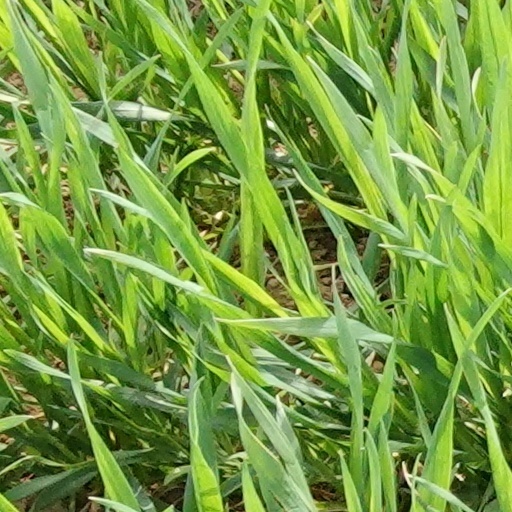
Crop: wheat